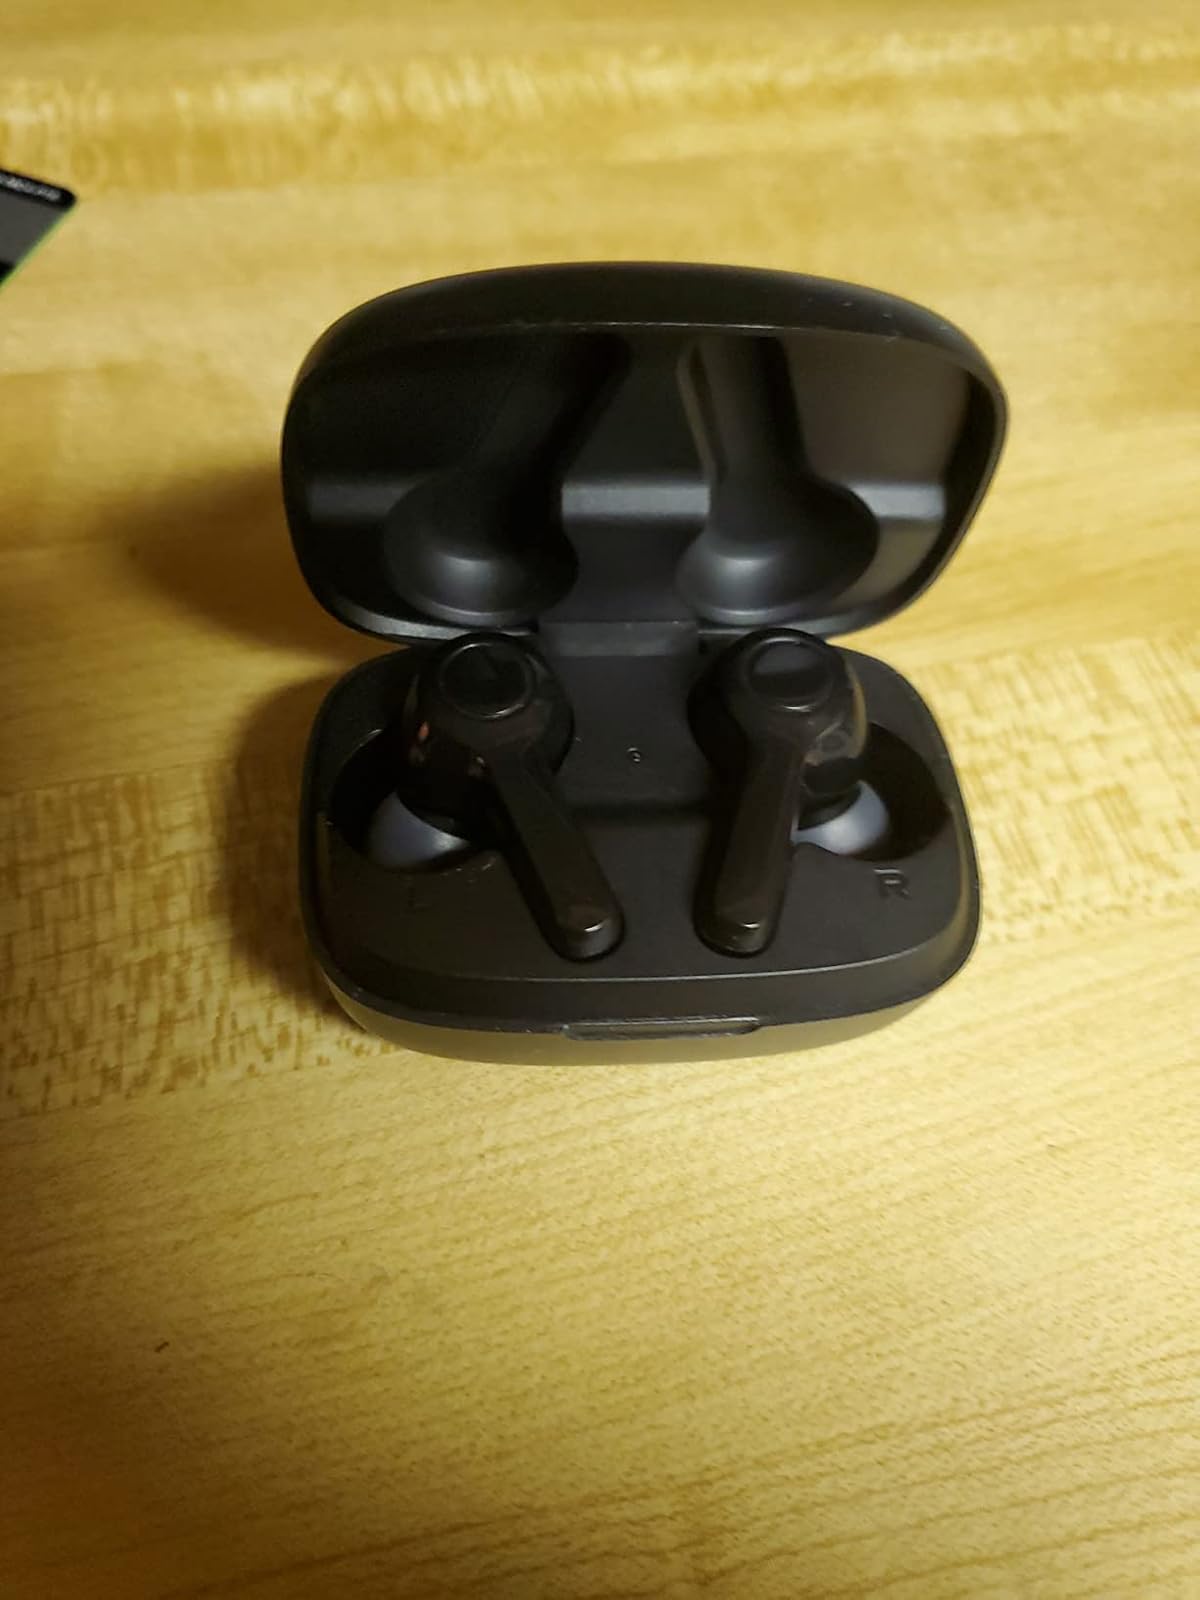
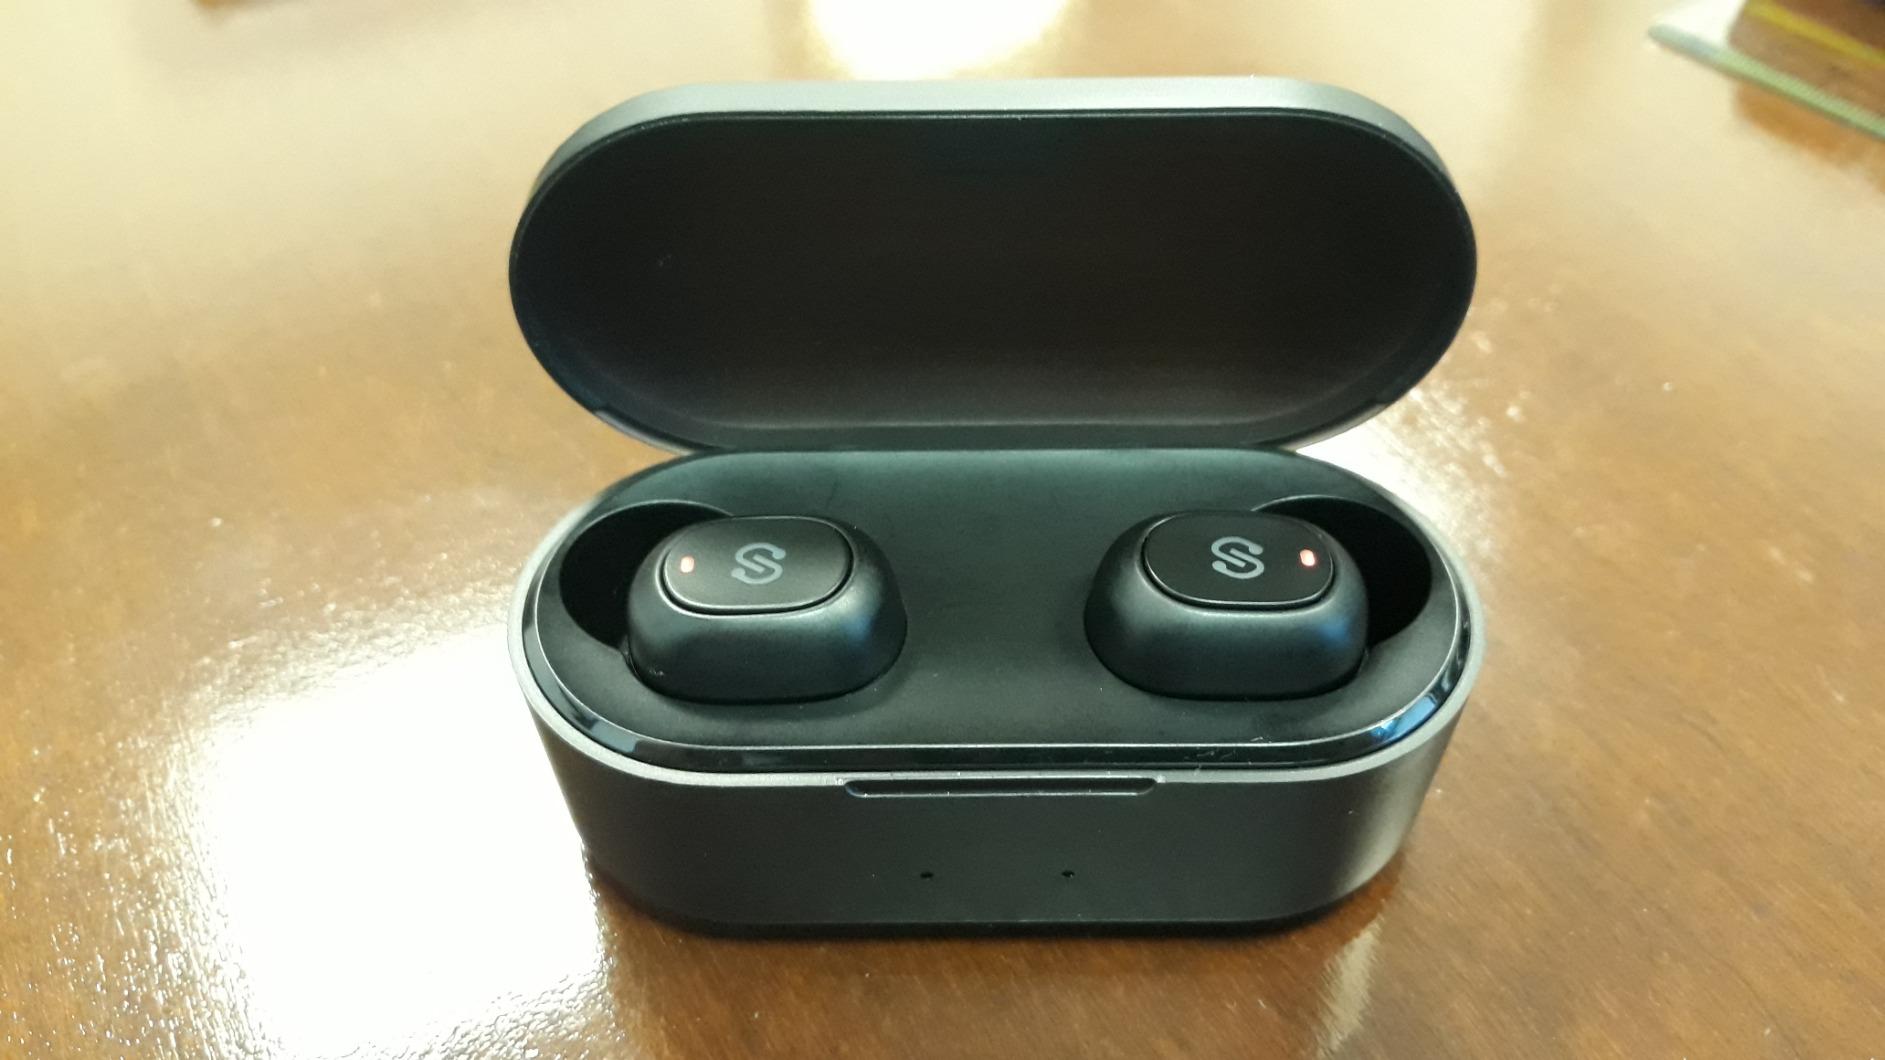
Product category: earbuds
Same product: no